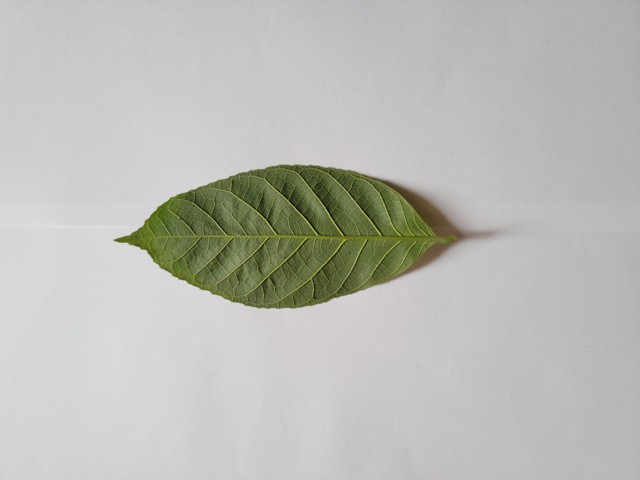
Plant: chapalish